Paracentrotus lividus

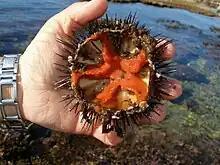
Sea urchins roe in Alghero, Sardinia

The gonads are considered a delicacy in Lebanon, France, Italy, Spain, Malta, and parts of Croatia, most notably on the island of Korčula, and are also eaten to a lesser extent in Greece and Tunisia. The urchins have been harvested for export over a wider area including Croatia, Portugal and Ireland.